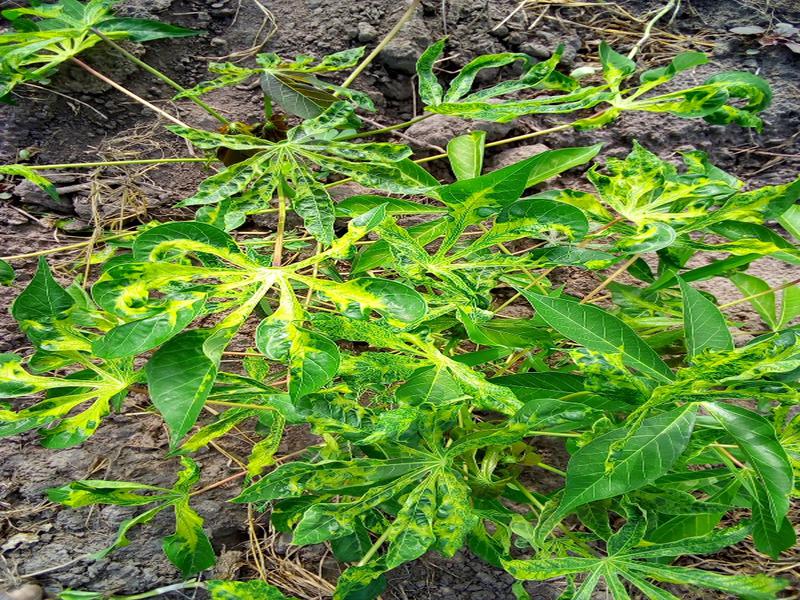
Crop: cassava
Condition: mosaic_disease